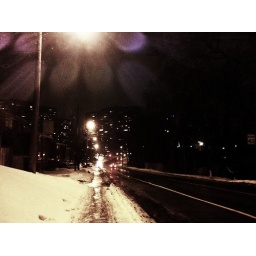
Rain in the sky and snow on the ground in TO